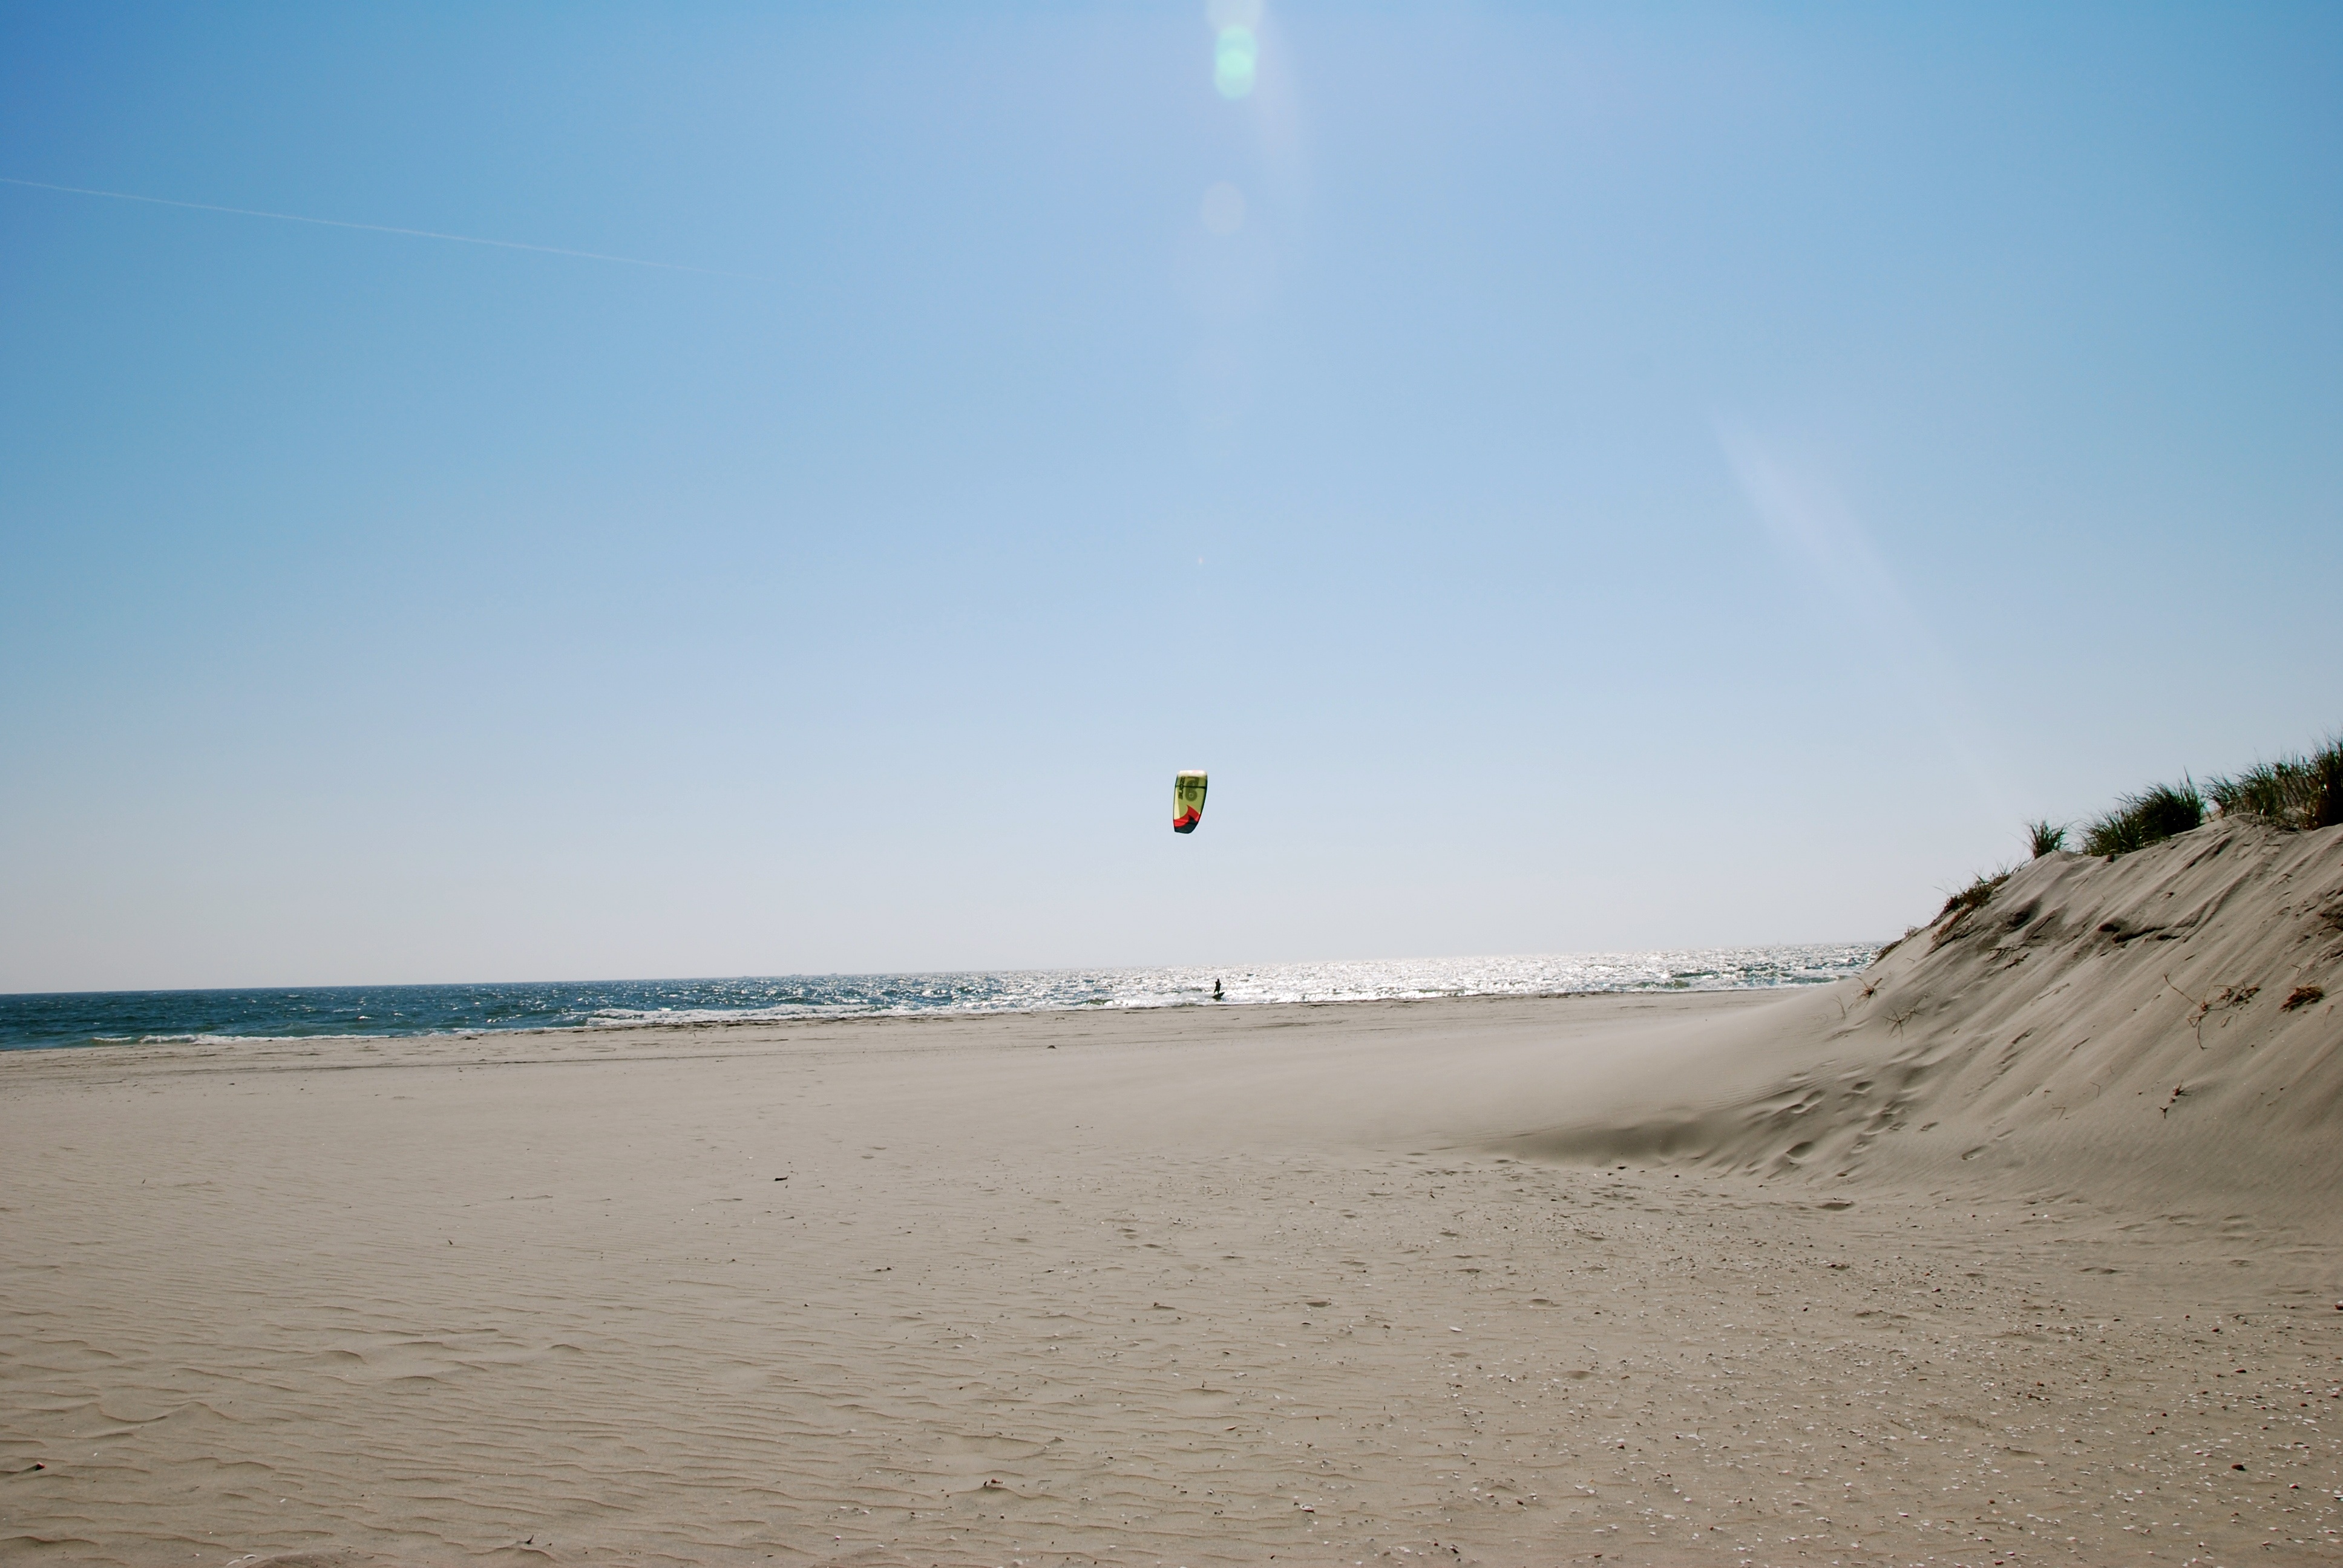
beach, sea, coast, water, nature, sand, ocean, horizon, sky, sun, dune, shore, wave, summer, vacation, travel, holiday, material, body of water, habitat, cape, ocean city, natural environment, wind wave